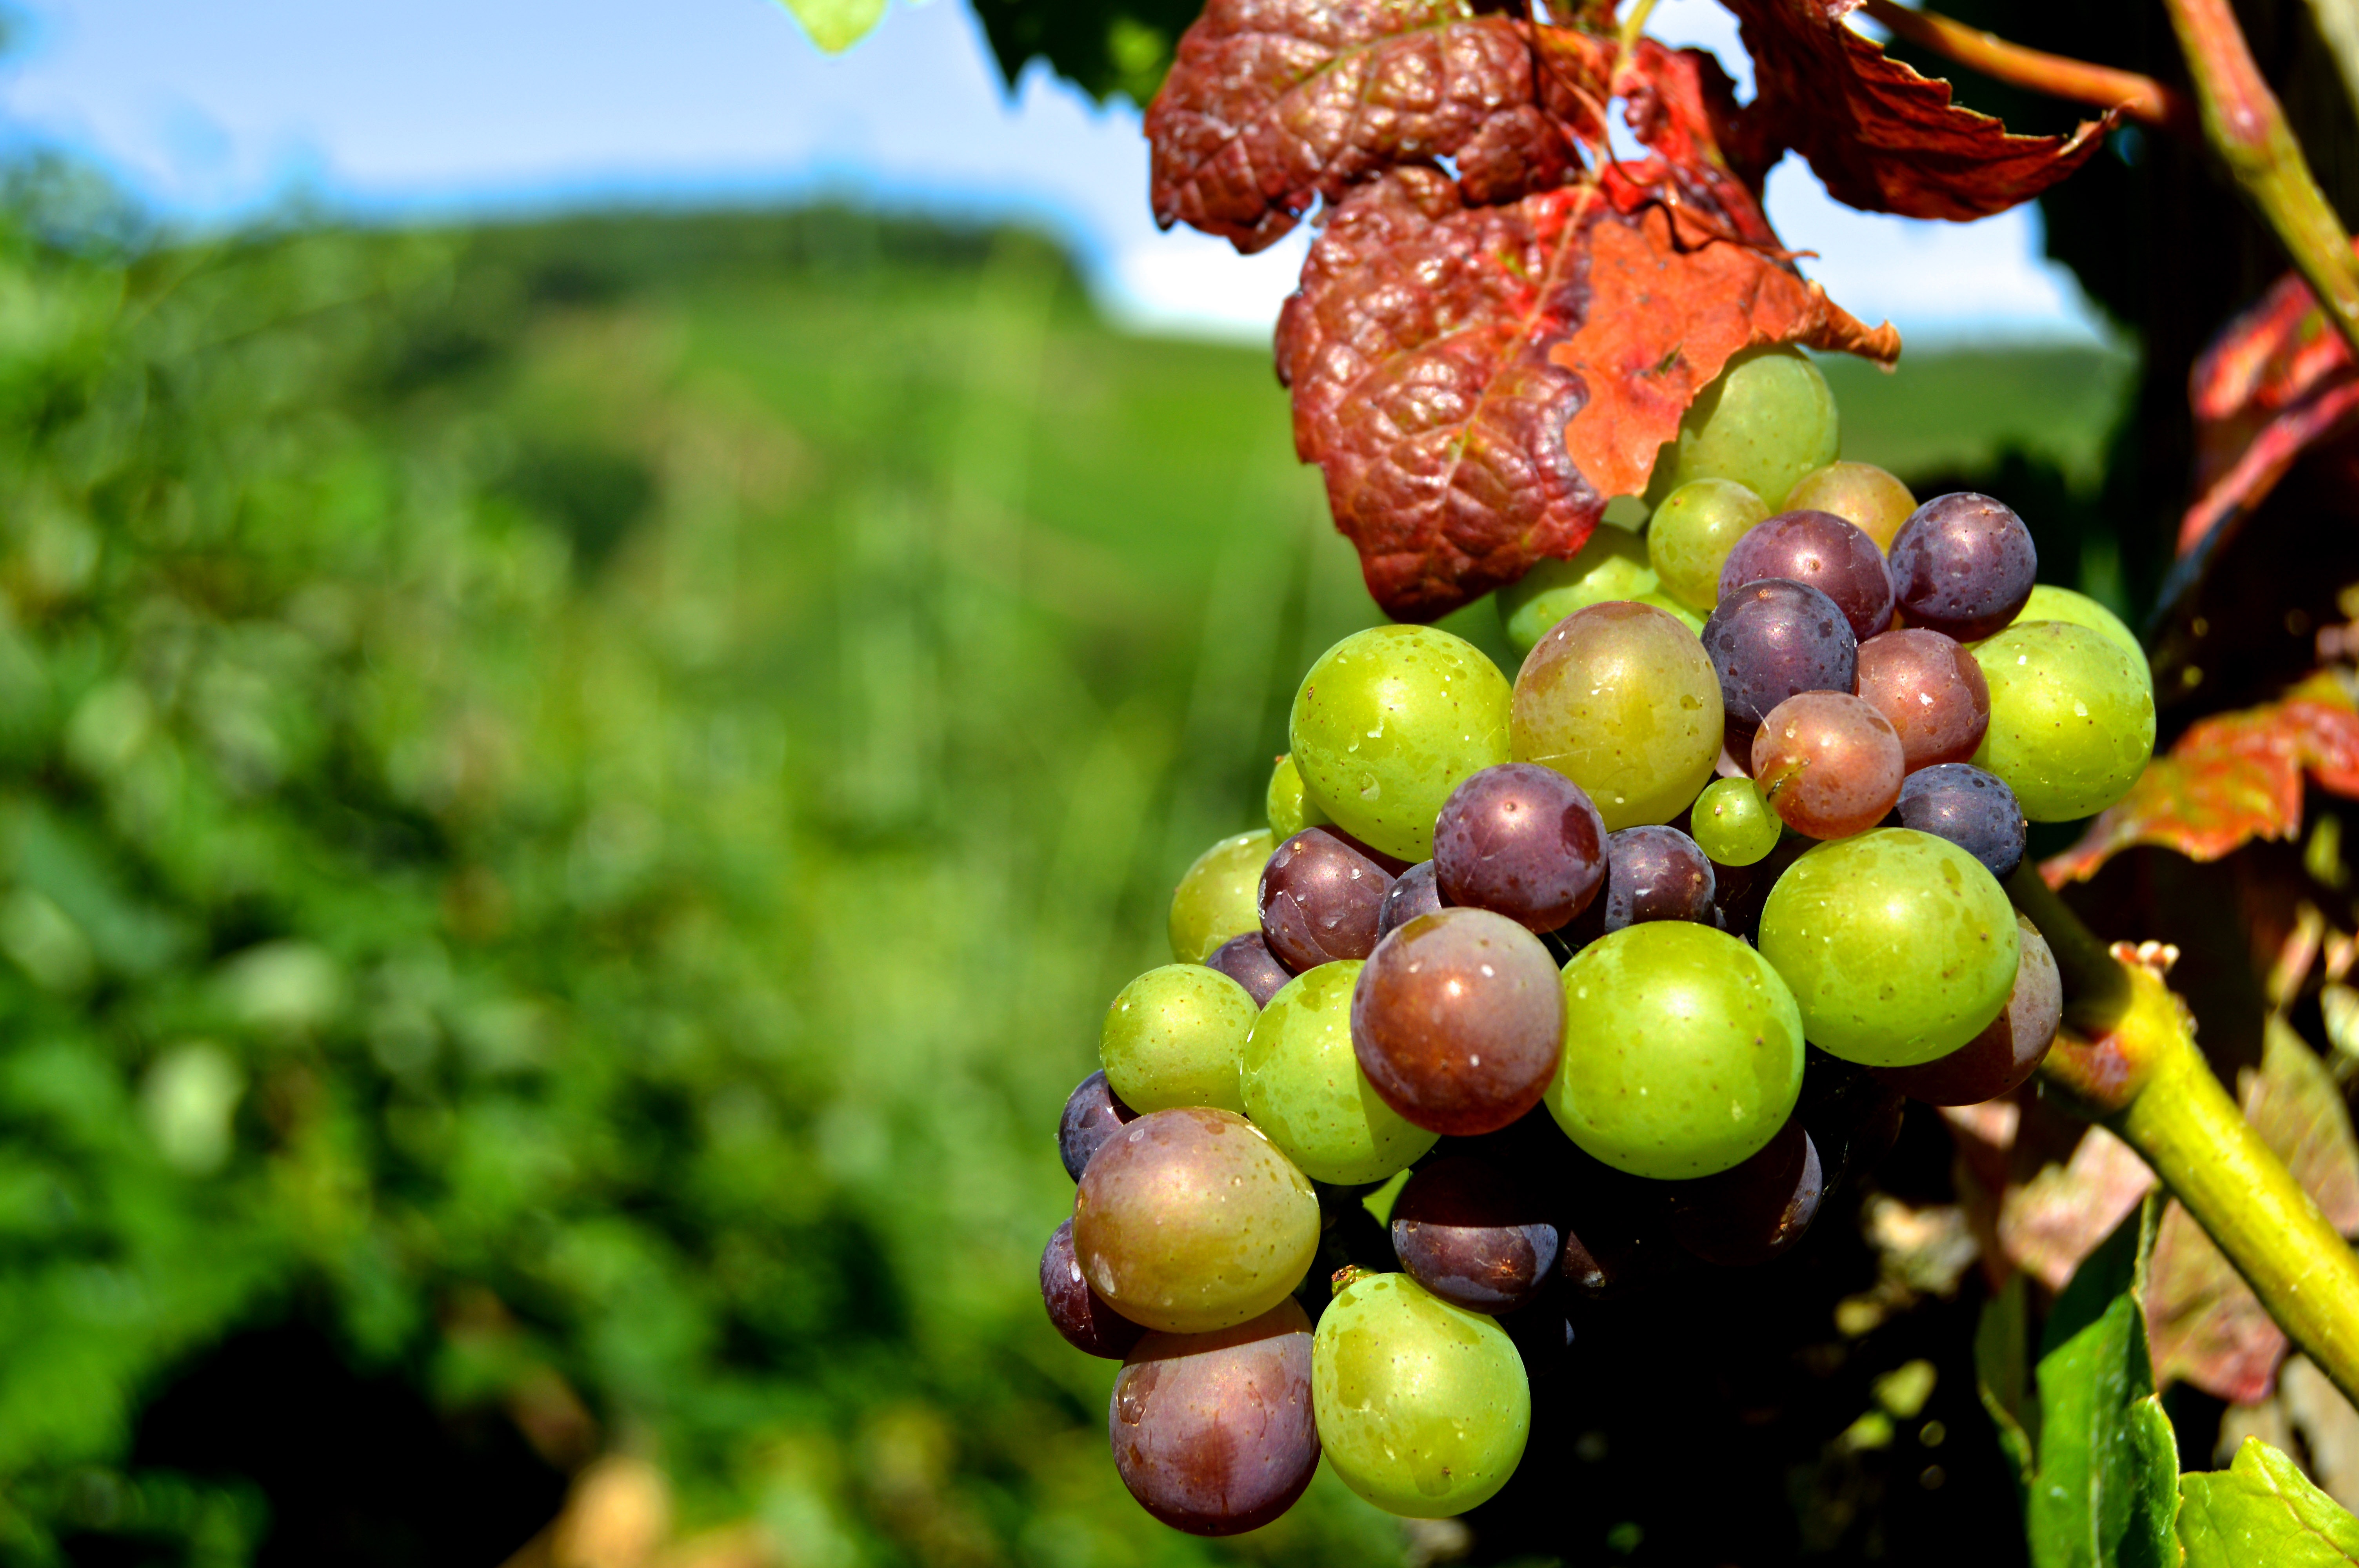
branch, plant, grape, vine, vineyard, wine, fruit, berry, flower, food, green, produce, yellow, agriculture, healthy, close, flora, grapevine, green plant, leaves, gold, berries, shrub, bright, grapes, winegrowing, rebstock, flowering plant, vitis, henkel, land plant, grapevine family